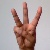
The image shows a hand gesture representing the letter 'W' in Indian Sign Language.